Question: Please indicate a possible affordance area of baseball bat that can be used for holding
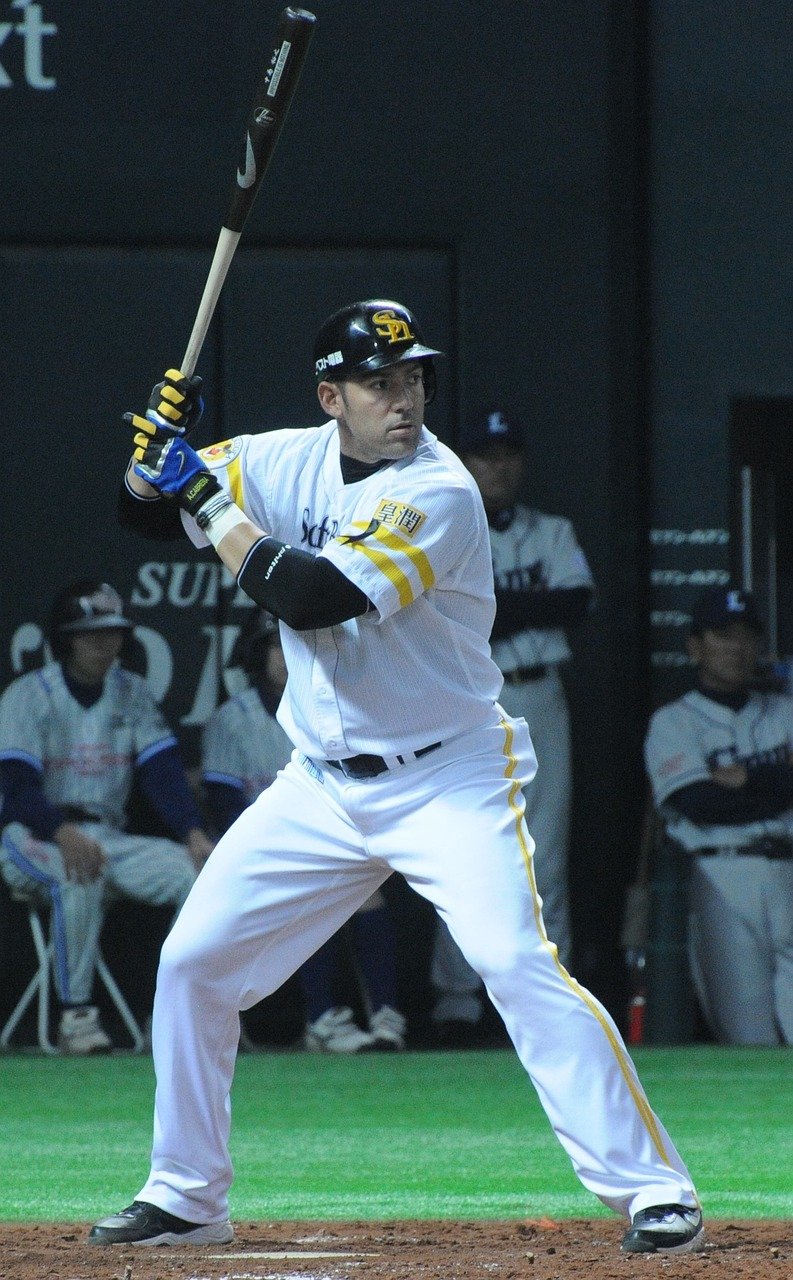
Answer: [114.395, 345.263, 215.447, 527.719]